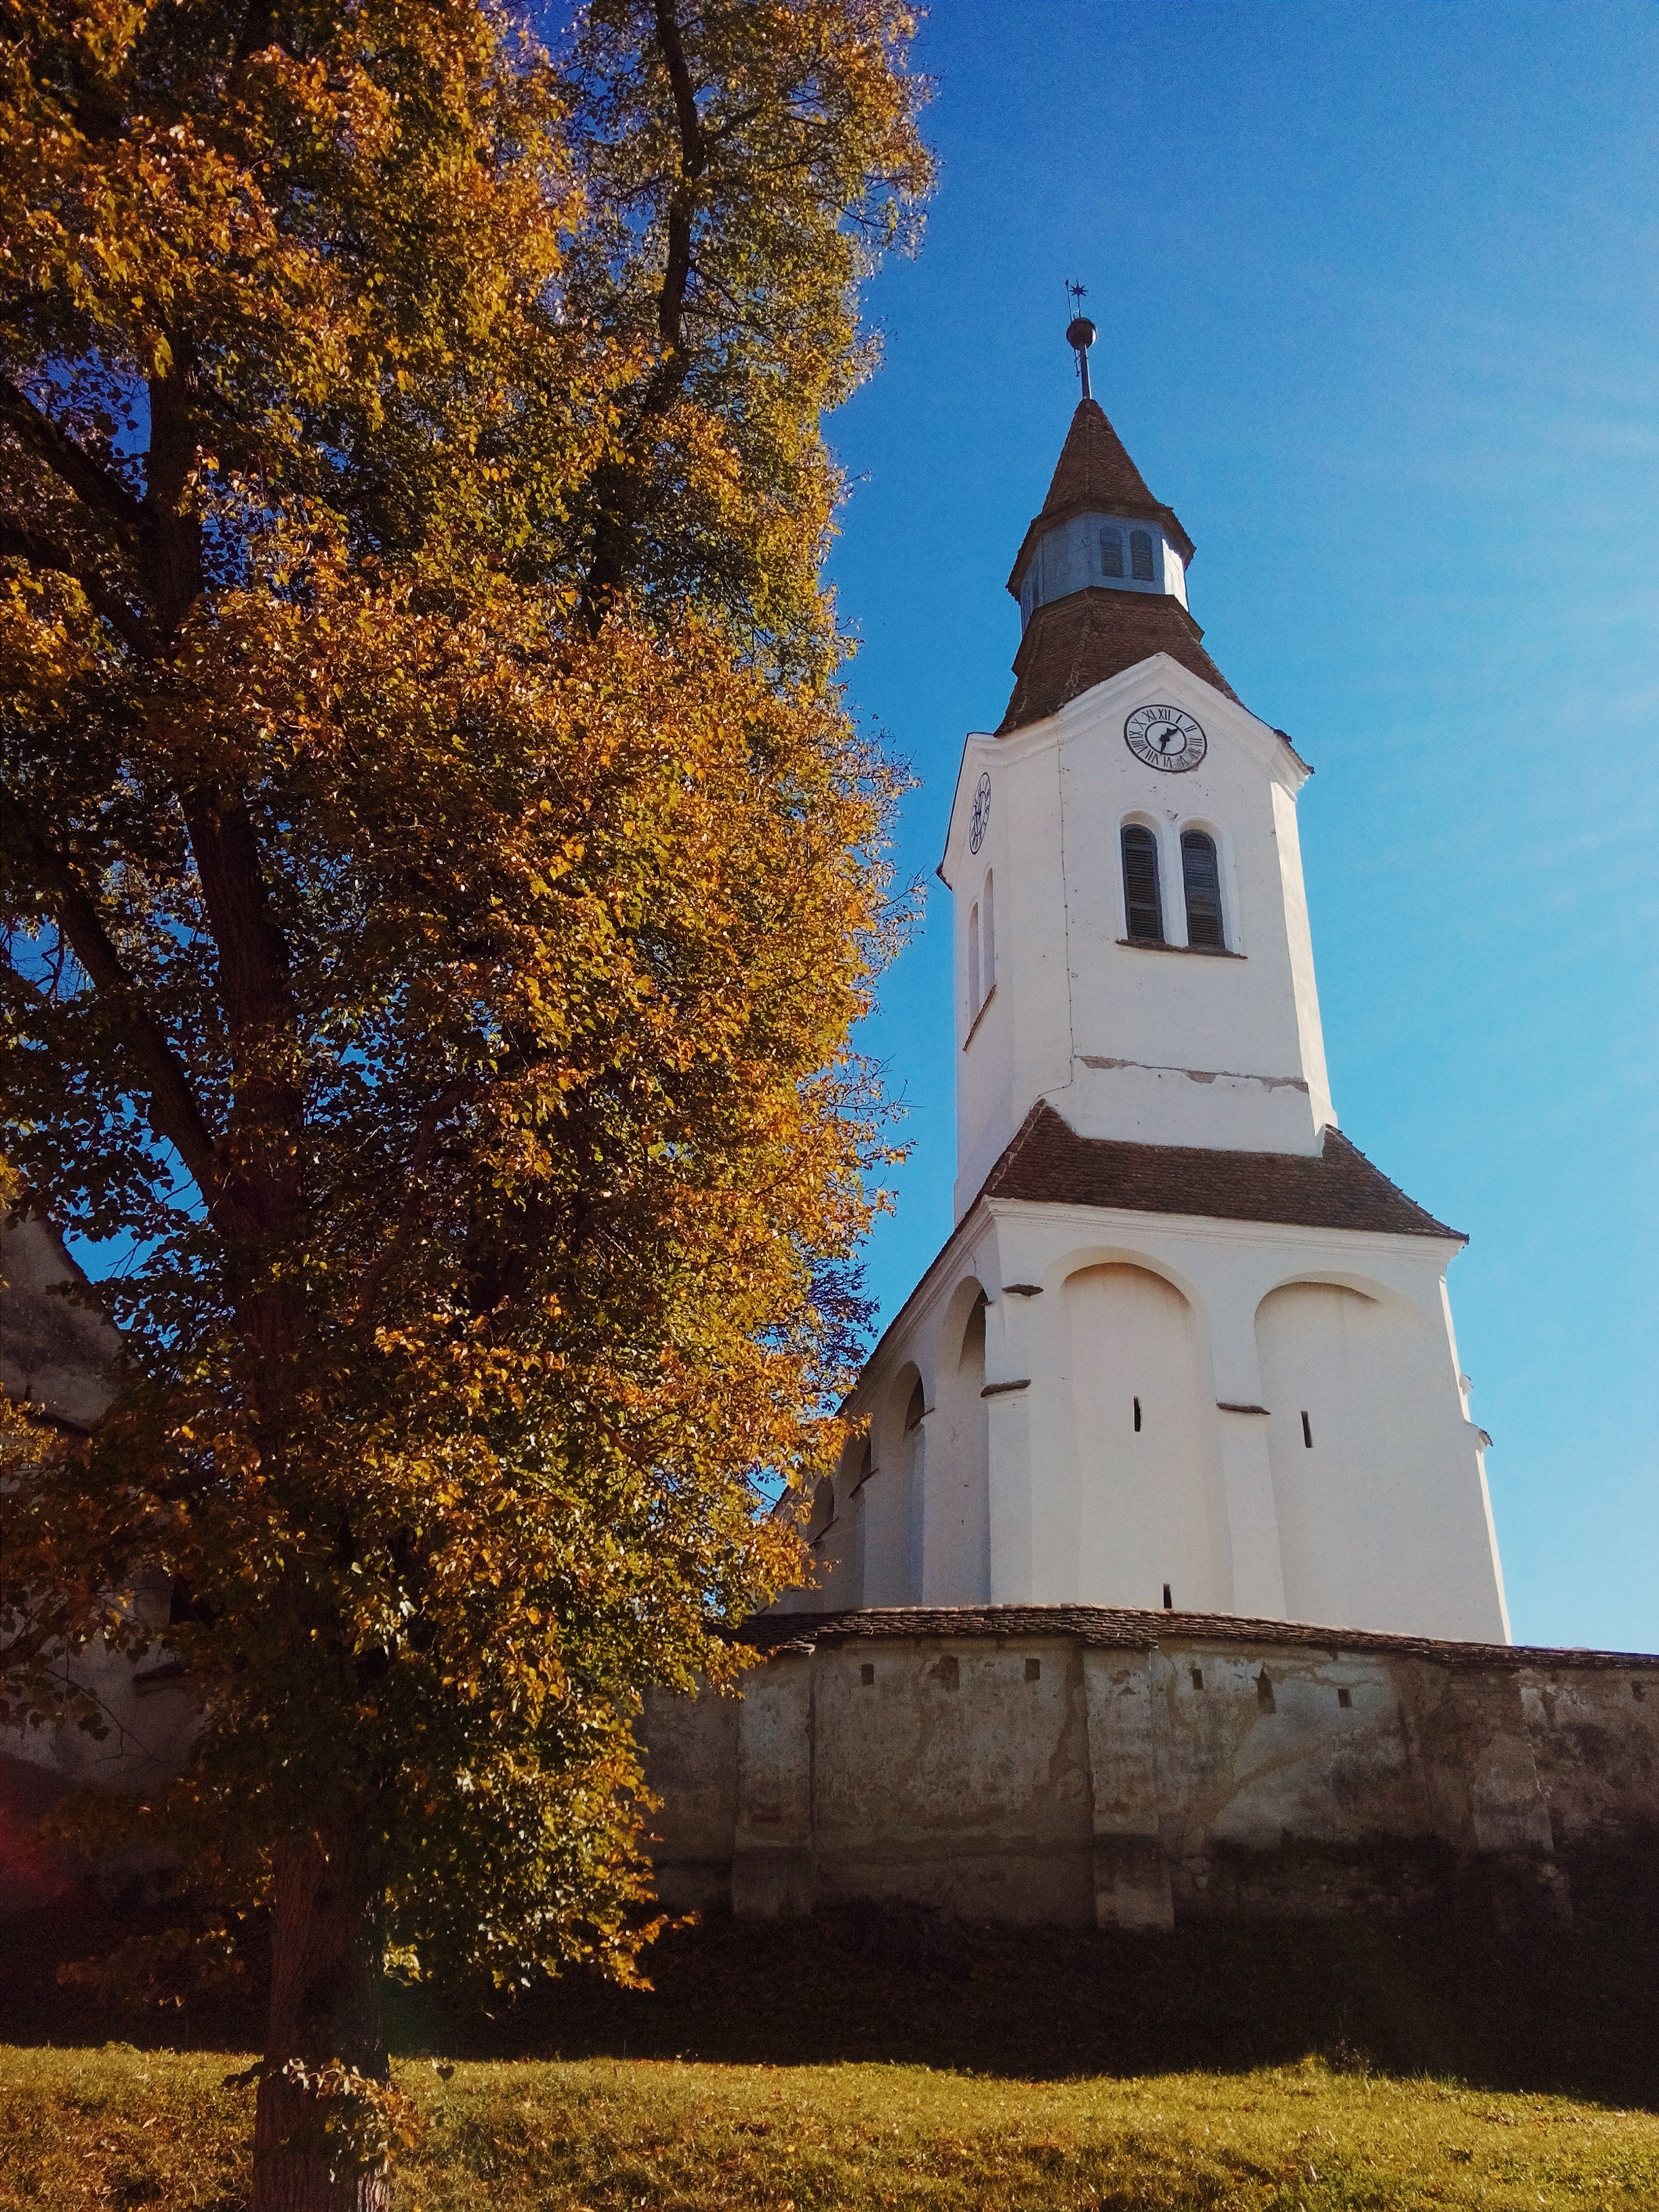
tree, building, tower, autumn, church, season, place of worship, steeple